Prespa (medieval town)

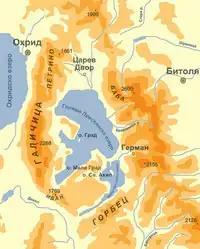
Map of the valley of Prespa.

The toponym "Prespa" is used for a lake, an island settlement or simply an island. The exact borders and character of the town are difficult to define by the historical sources. It has been searched in the valley of the Lake Prespa, surrounded by the mountains Baba, Petrino, Galičica, Zvezda and Korbets. It is situated in the territories of three modern countries: Albania, North Macedonia and Greece. According to the archaeological research, in the Early Middle Ages there were construction activities in the following sites: